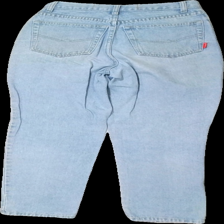
View: back
Type: Jeans
Category: Ladies
Brand: Not in the list
Brand text on label: Calamity Jane's
Colors: Blue
Material: 100% cott
Cut: Regular
Season: All
Stains: Major
Damage: Stains
Damage location: middle left
Damage 2: stain
Damage 2 location: top right
Price range: <50
Recommended usage: Recycle
Description: Light blue jeans from Calamity Jane's, size unknown. Poor condition.